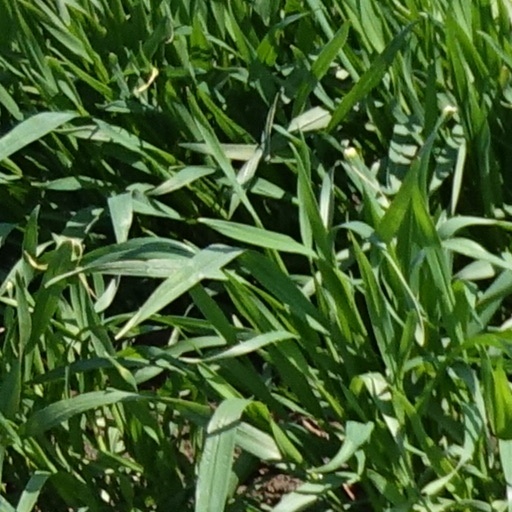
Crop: wheat